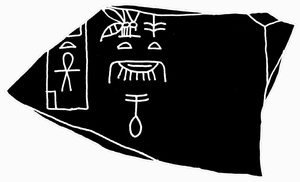
La IIᵉ dynastie pharaonique s'étend d'environ -2850 ou -2828 ou -2793 à -2687 ou -2740 ou -2682 ou -2663 ou -2647.
Noubnefer est un roi de la IIᵉ dynastie pendant la période thinite. Sa position chronologique est incertaine.